Ballantynes fire

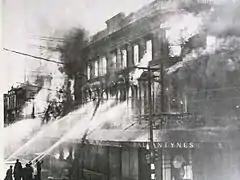
Firefighters battling the blaze

On Tuesday, 18 November 1947, a fire engulfed the Ballantynes department store in central Christchurch, New Zealand, resulting in the death of 41 people. It remains the deadliest fire in New Zealand's history.